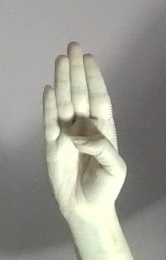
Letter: kaaf